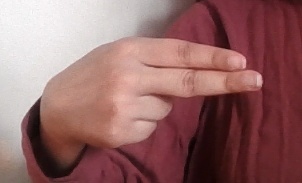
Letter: ain